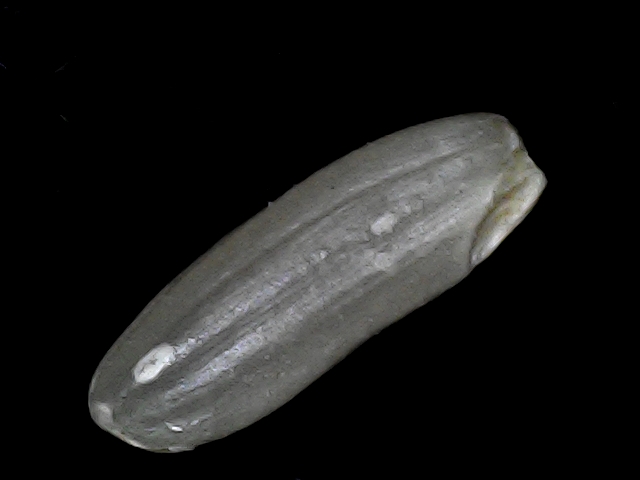
Rice variety: BD49